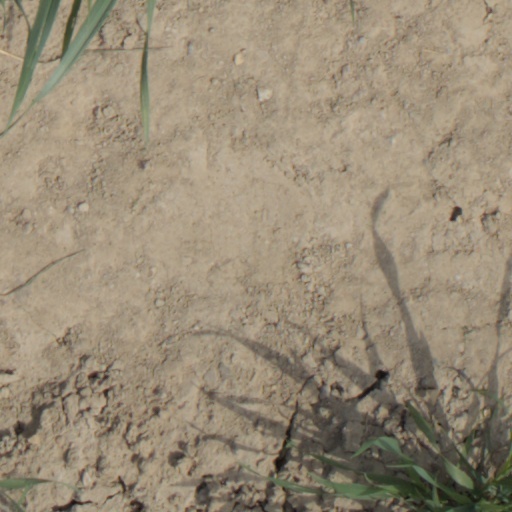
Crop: wheat